St Mary's College, Blackburn

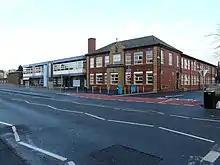
St Mary's College, Shear Brow (B6233)

St Mary's College was a school in Blackburn, Lancashire, England, from 1925 to 2022. It was established in 1925 by the Marist Fathers as a Catholic boys grammar school. It later became a sixth form college. The college closed on 1 August 2022.